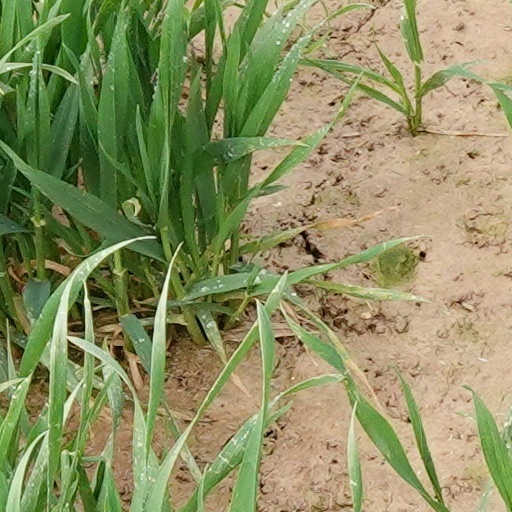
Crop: wheat